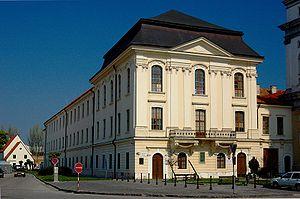
L’université de Trnava est un établissement d'enseignement supérieur et de recherche slovaque situé à Trnava.